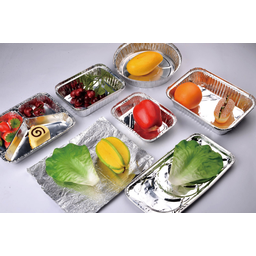
Label: metal